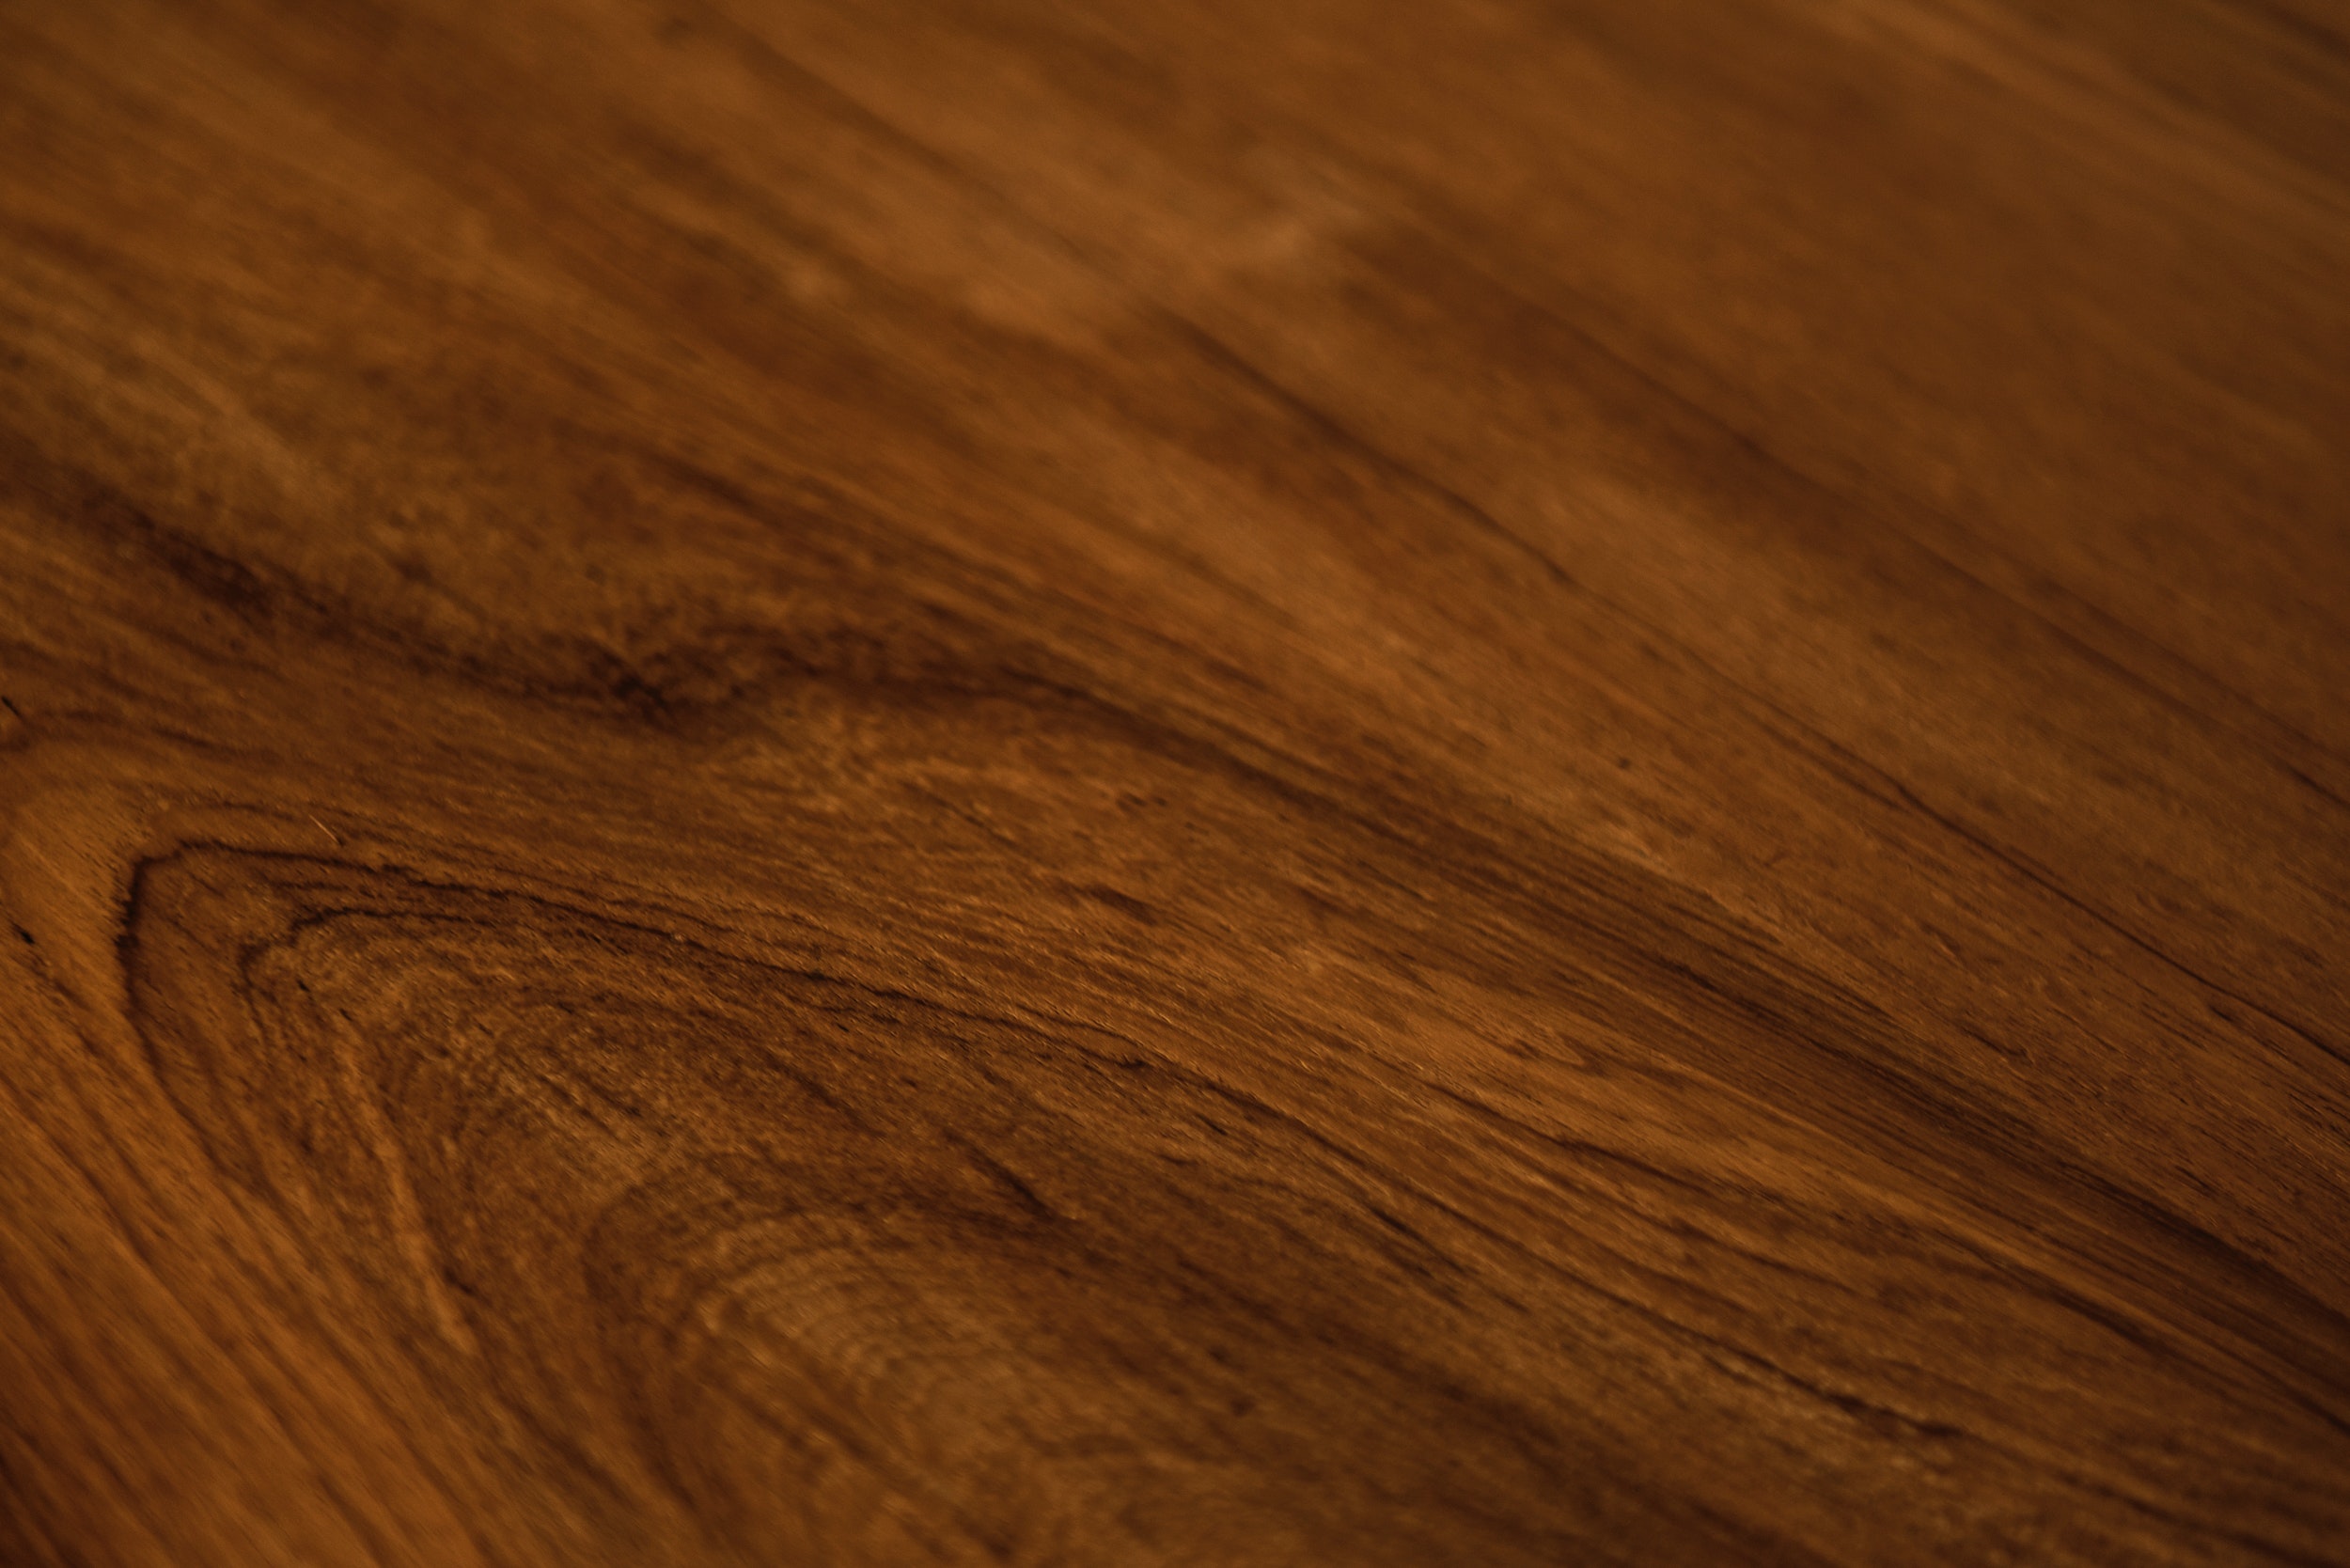
wood, hardwood, flooring, brown, wood stain, wood flooring, floor, laminate flooring